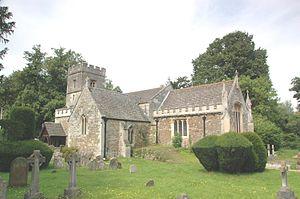
Radley est un village et une paroisse d'Angleterre, à moins de 2 km, au nord-est du centre d'Abingdon, Oxfordshire. La paroisse comprend le hameau de Lower Radley sur la Tamise. Le village était dans le Berkshire jusqu'au redécoupage de 1974 qui l'a transféré dans l'Oxfordshire. L'agglomération est le siège du Radley College, un établissement scolaire privé renommé qui accueille des garçons à partir de 13 ans.